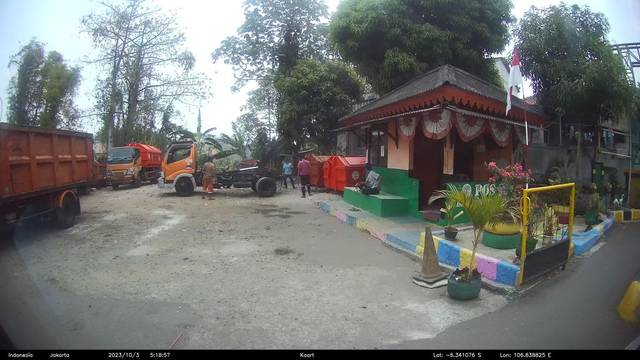
Region: Indonesia
Coordinates: -6.341, 106.839